Golden Chariot

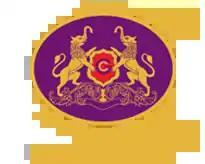
Logo of "Golden Chariot"

The Golden Chariot is a luxury tourist train that connects the important tourist spots in the Indian states of Karnataka, Goa, Kerala & Tamil Nadu as well as Puducherry, depending on the selected itinerary. The train is operated by the Karnataka State Tourism Development Corporation and The Maple Group handles the hospitality services on the train.